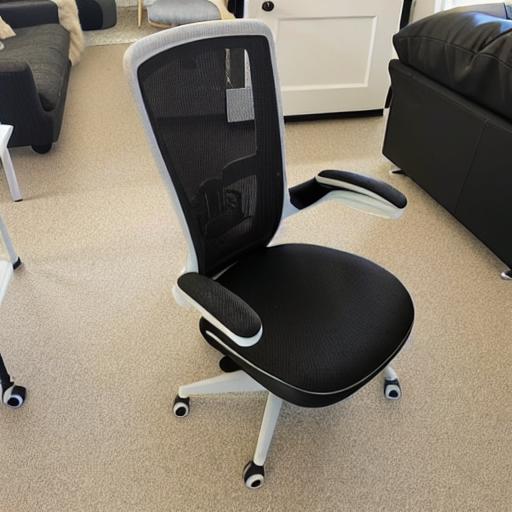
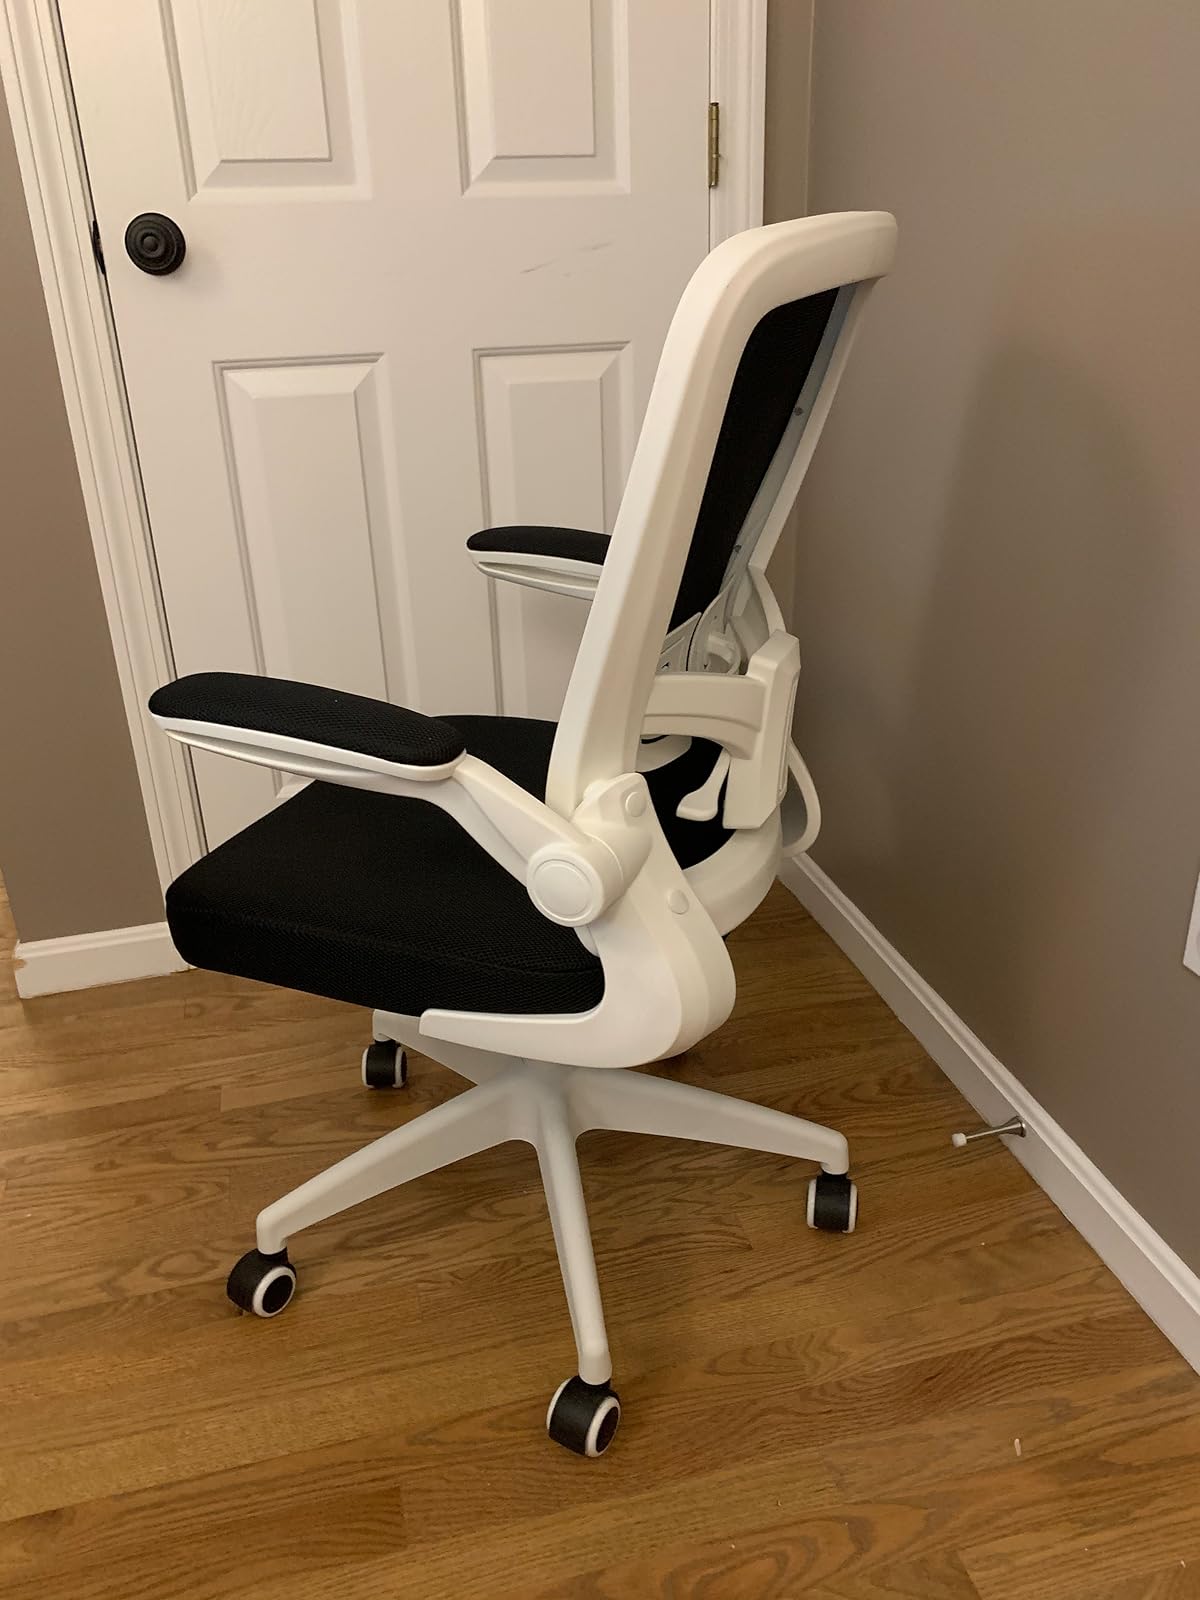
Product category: items_chair
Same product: no